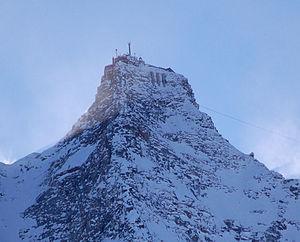
La station météorologique au sommet de la montagne «
Rauris est un village autrichien de 3 150 habitants qui est situé dans le sud du Land de Salzbourg, dans le district de Zell am See. Le village est surtout célèbre pour le sport d’hiver. Autrefois, Rauris, marktgemeinde, était connu pour l'exploitation de l’or.